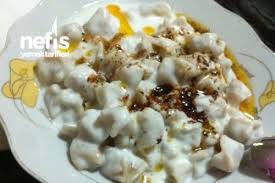
Yemek: manti